Meet Me Again

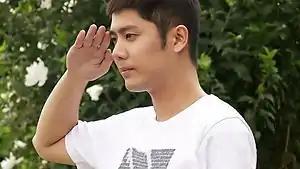
Kim Kyu Jong in Jeonju, North Jeolla Province on July 23, 2012, five days after "Meet Me Again" release.

On July 18, Kim released a limited edition mini-album "Meet Me Again" dedicated to his fans. It features three tracks including "Thank You" composed by Kim, himself and "One Luv", a duet with Mighty Mouth's Shorry J, composed by Tae Wan Kim aka C-Luv. Along with the album, a three-minute music video of "My Precious One" was also uploaded on B2M Entertainment's official YouTube account.